Sweedie

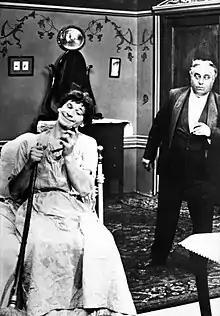
Actor Wallace Beery (left) portrayed Sweedie the Swedish maid in a 1914–16 series of short comedy films

Sweedie (also known as My Sweedie, The Swedish Maid) is a fictional character portrayed by actor Wallace Beery in drag in a series of comedy films from 1914 to 1916. The series is notable as the means by which Beery, a particularly masculine actor (which is the series' joke), first made his name in the film industry.